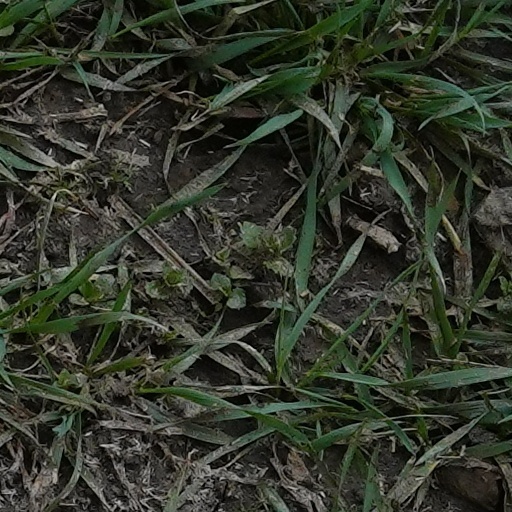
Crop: wheat